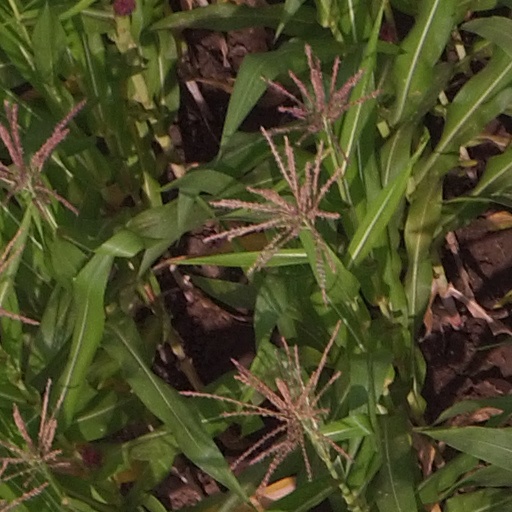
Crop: maize; corn